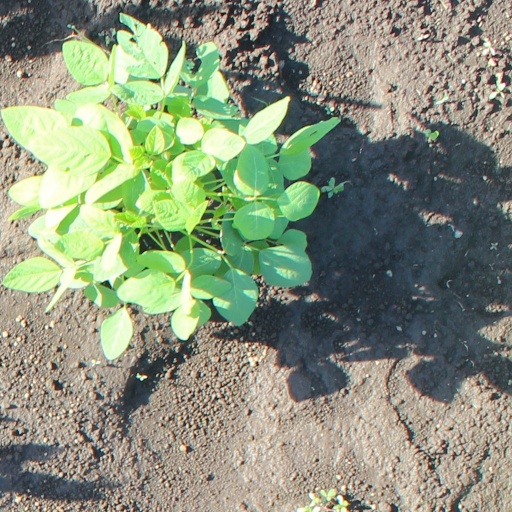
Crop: soybean